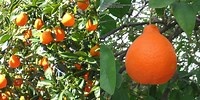
Label: mandarine